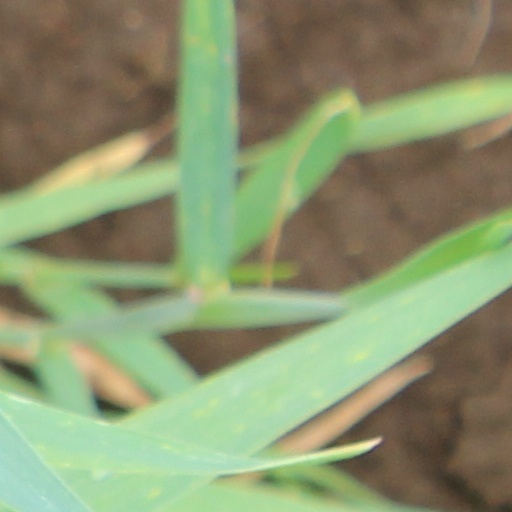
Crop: wheat